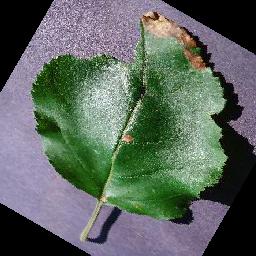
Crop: apple
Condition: black_rot